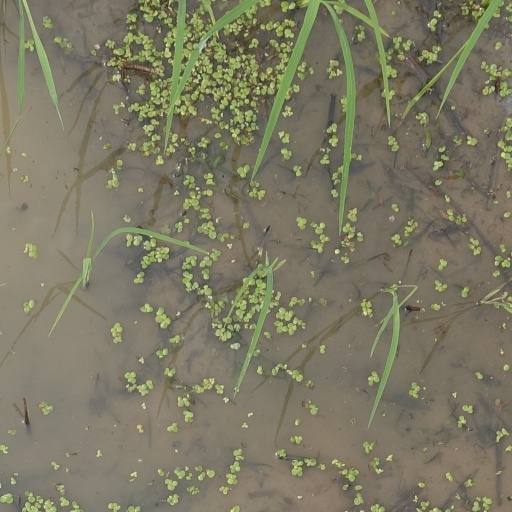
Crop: rice